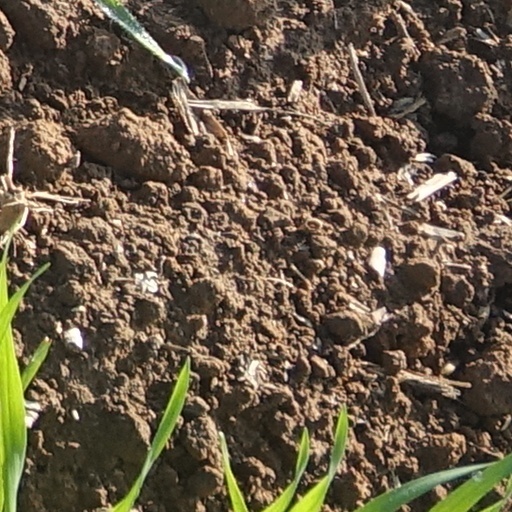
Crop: wheat